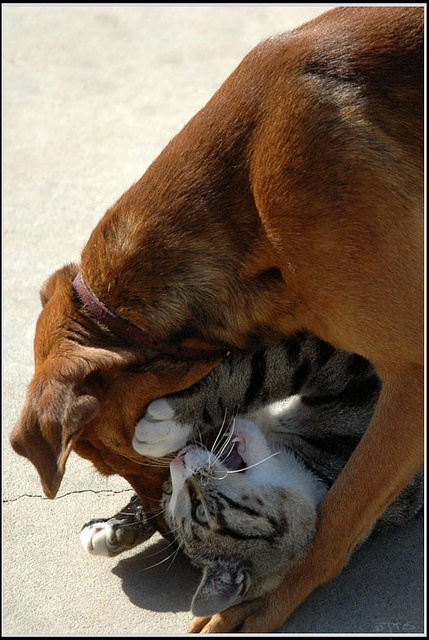
THERE IS A DOG THAT IS STANDING UP
A dog on top of a cat, the cat has the mouth open and the dog has his face down on the cat
A dog laying on top of a cat, as the cat tries to push it away.
A dog and a cat are playing and having fun in the sun.
A dog holds a cat down as they wrestle.